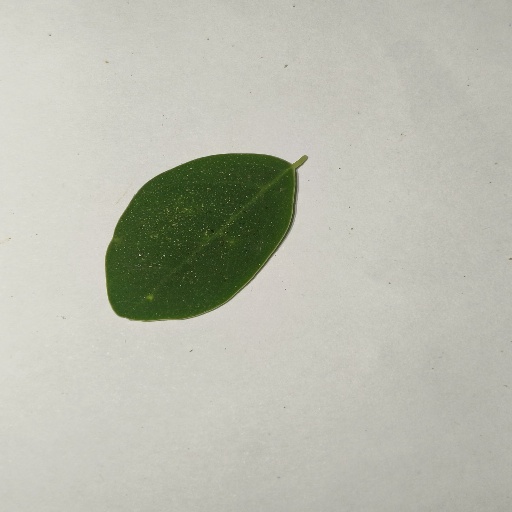
Species: Sojina
Leaf condition: Healthy Leaf